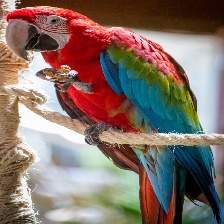
Species: SCARLET MACAW
Scientific name: ARA MACAO
ImageNet parent category: macaw